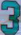
Number: 3